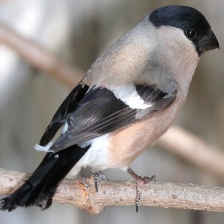
Species: EURASIAN BULLFINCH
Scientific name: PYRRHULA PYRRHULA